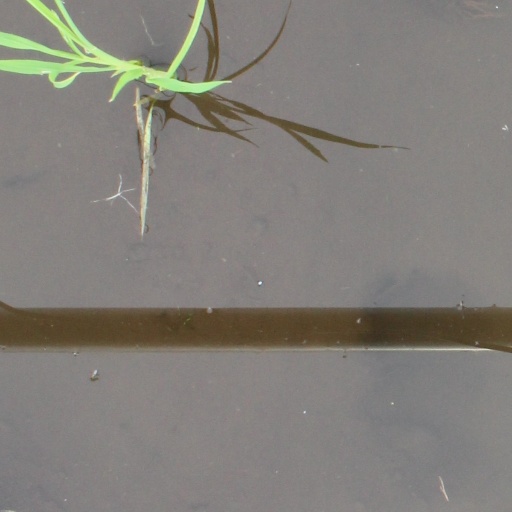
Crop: rice